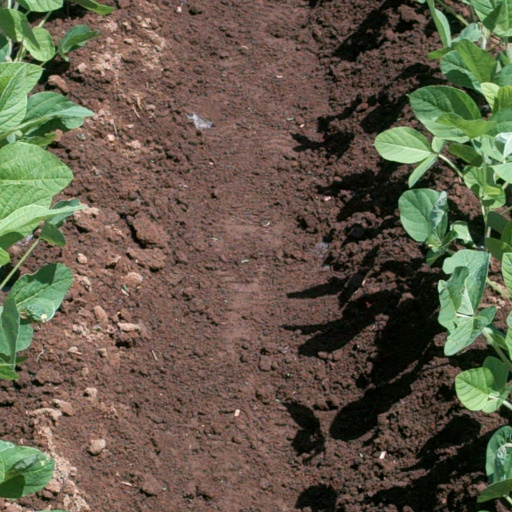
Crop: soybean